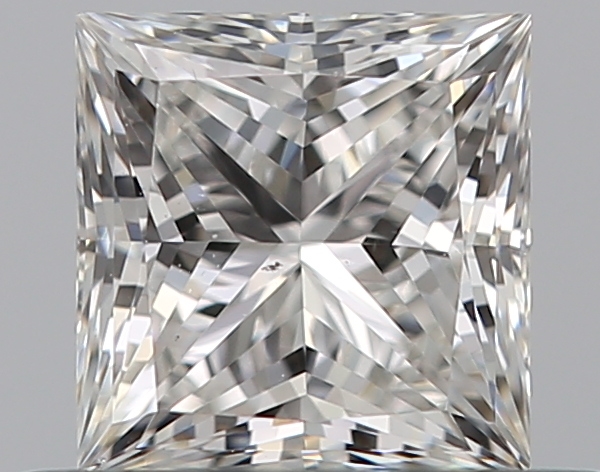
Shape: princess
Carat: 0.51
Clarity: VS2
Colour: G
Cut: EX
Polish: EX
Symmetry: VG
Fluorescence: N
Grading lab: GIA
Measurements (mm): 4.41 x 4.32 x 3.09